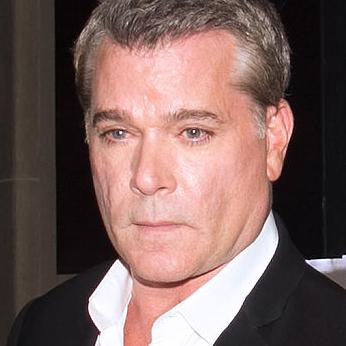
Age: 57